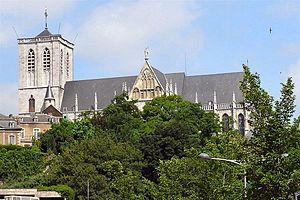
BRUNNER Emmanuel
Le patrimoine religieux de Liège jusqu'à la Révolution française compte un palais épiscopal, une cathédrale, sept collégiales, une chartreuse, huit abbayes d'hommes et de femmes, vingt-trois couvents d'hommes et vingt-sept couvents de femmes, trente-deux paroisses, une vingtaine d'hôpitaux et autant d'hospices, une trentaine de béguinages, des dizaines de chapelles, soit plus d'une centaine d'oratoires dont une cinquantaine desservis par des religieux réguliers.
La basilique Saint-Martin est un édifice religieux catholique sis sur le Publémont, à Liège, en Belgique. Un édifice roman du Xe siècle, déjà connu comme collégiale Saint-Martin, est remplacé par une nouvelle église de style gothique au XVIᵉ siècle. Elle est l'une des sept anciennes collégiales liégeoises.
Liège, aussi surnommée « La Cité ardente », est une ville francophone de l'est de la Belgique. Elle est le chef-lieu de la province de Liège et la capitale économique de la Wallonie. De 972 à 1795, elle fut la capitale de la Principauté de Liège. Du VIIIᵉ au XVIᵉ siècle, elle fut le siège du vaste évêché de Liège, héritier de la Civitas Tungrorum.